Haribo

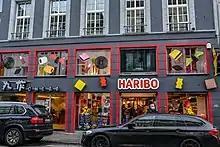
Haribo Werksverkauf in Bonn, Am Neutor Haribo-Store and one of Haribo’s stores in Bonn, Germany

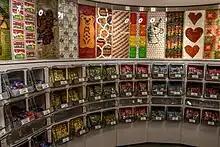
Haribo Werksverkauf in Bonn, Am Neutor Haribo-Store. Inside of Haribo Werksverkauf in Bonn, Germany

Goldbears are fruit gums in the shape of stylized bears, that are two centimetres in size and consist of sugar, sugar syrup, colorants and flavourings. They also contain acidifiers, coating agents, water and a gelatin mixture, which gives the bears their rubbery consistency. Since 1960, Haribo calls its gummy bears Goldbears in order to distinguish them from other manufacturers' products. In 2005, Haribo produced about 100 million Goldbears daily in 15 factories throughout Europe to ensure the distribution in over 100 countries. The Goldbears account for Haribo's largest revenue share. According to the company, their brand awareness in Germany is 99 percent and the Goldbear stands for "childlike happiness".